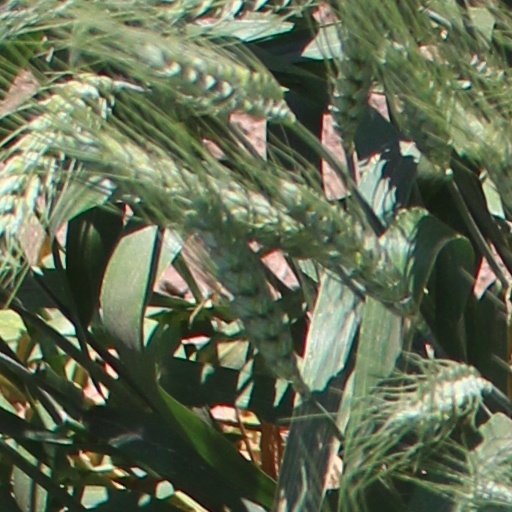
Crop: wheat